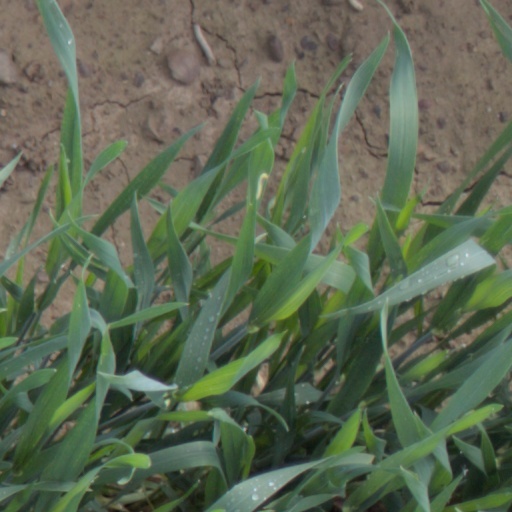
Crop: wheat